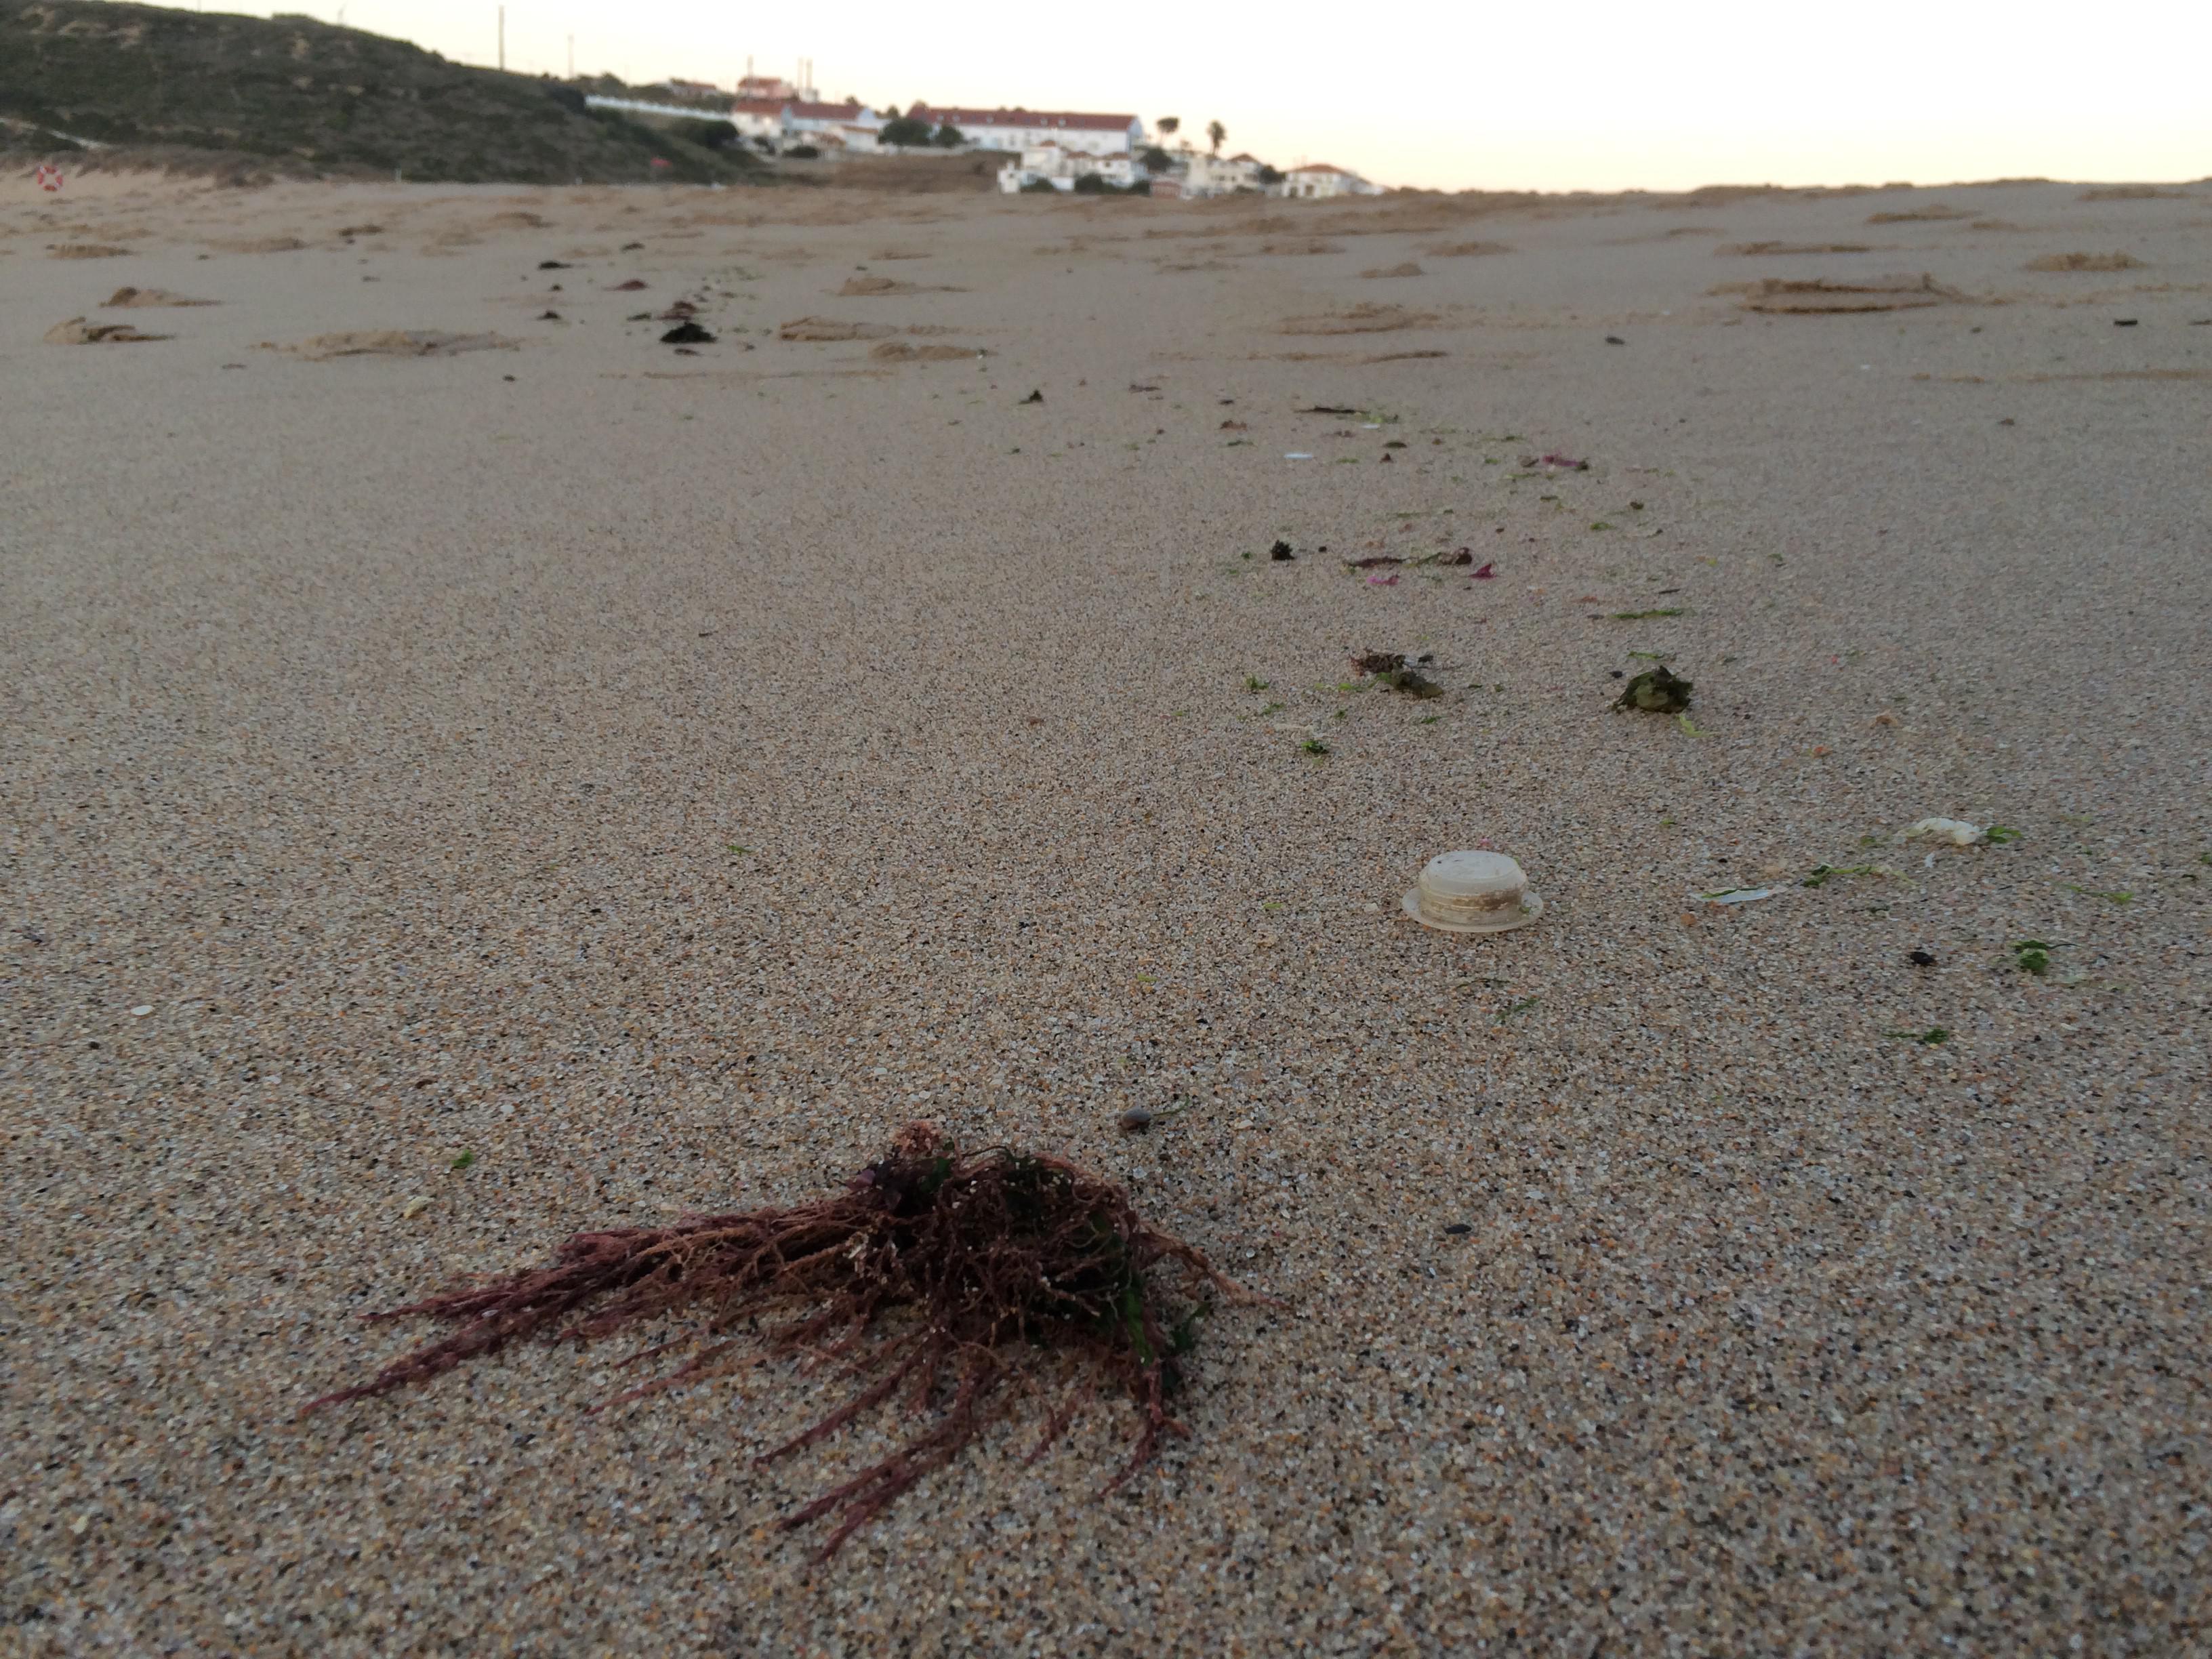
Object: Plastic bottle cap (Bottle cap)